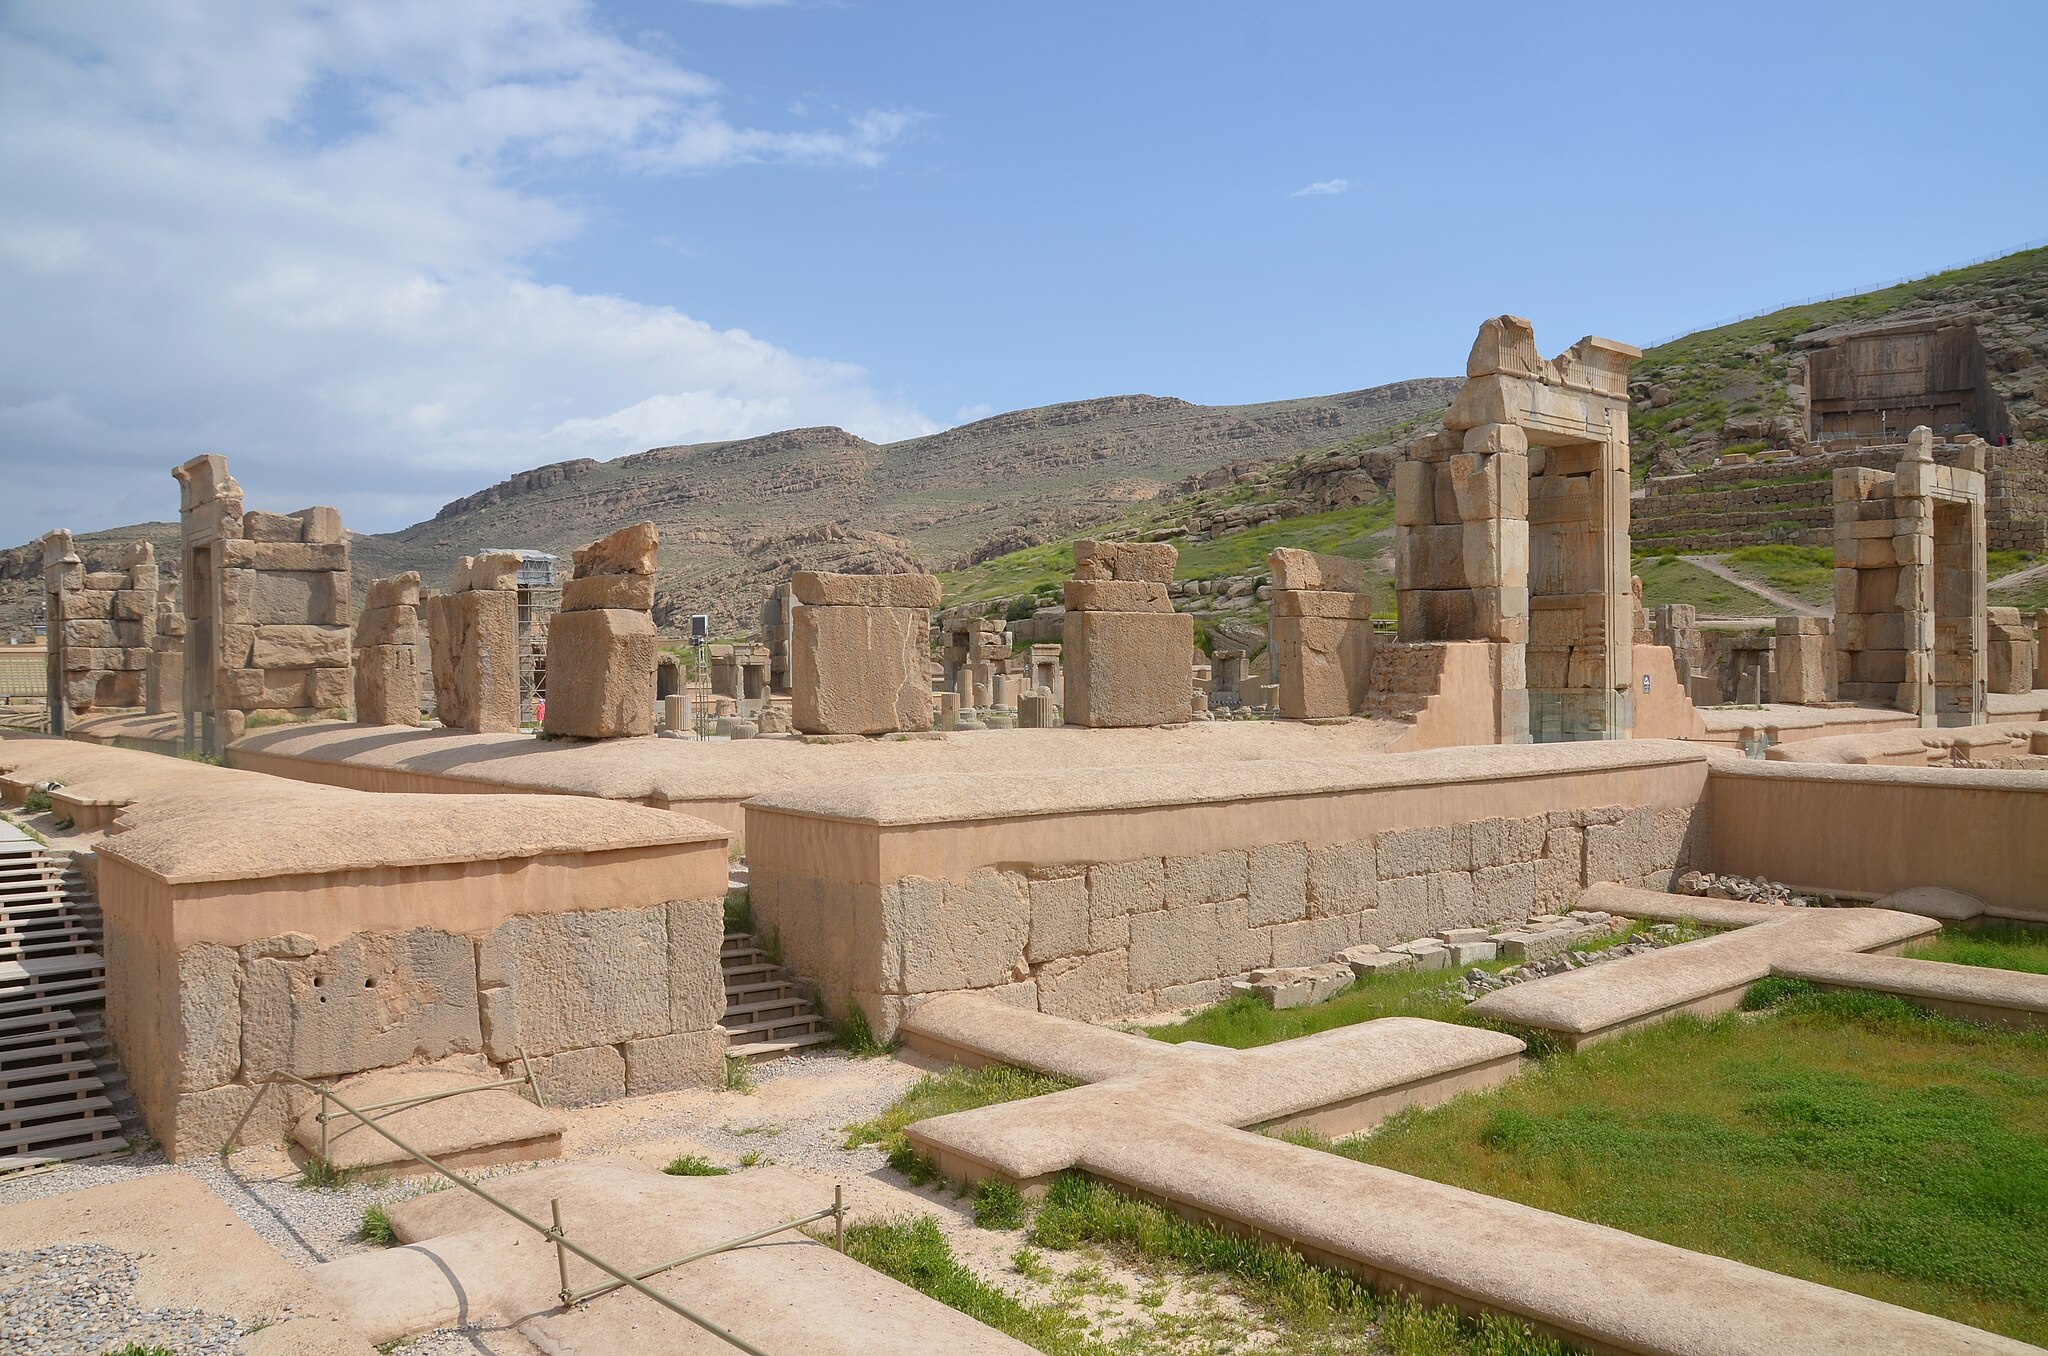
Title: Hall of Hundred Columns in Persepolis, Iran
Description: The Hall of Hundred Columns (Throne Hall) in Persepolis, Persia (Persis/Fars), southwestern Iran
Date: 22 April 2019, 08:14:31 (according to Exif data)
Categories: Hall of hundred columns, Photographs by Carole Raddato, Flickr images reviewed by FlickreviewR 2, 2019 in Persepolis, Iran photographs taken on 2019-04-22, Southern portals of Hall of hundred columns